Victor Hasselblad

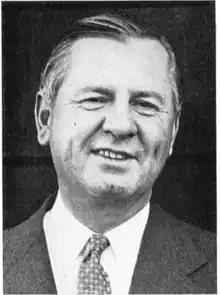

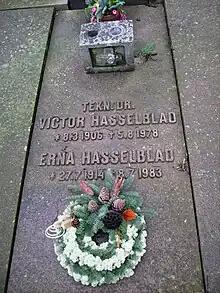
Victor Hasselblads grave at Örgryte gamla kyrkogård in Gothenburg.

Victor Hasselblad (8 March 1906 – 5 August 1978) was a Swedish inventor and photographer, known for inventing the Hasselblad 6x6 cm medium format camera.